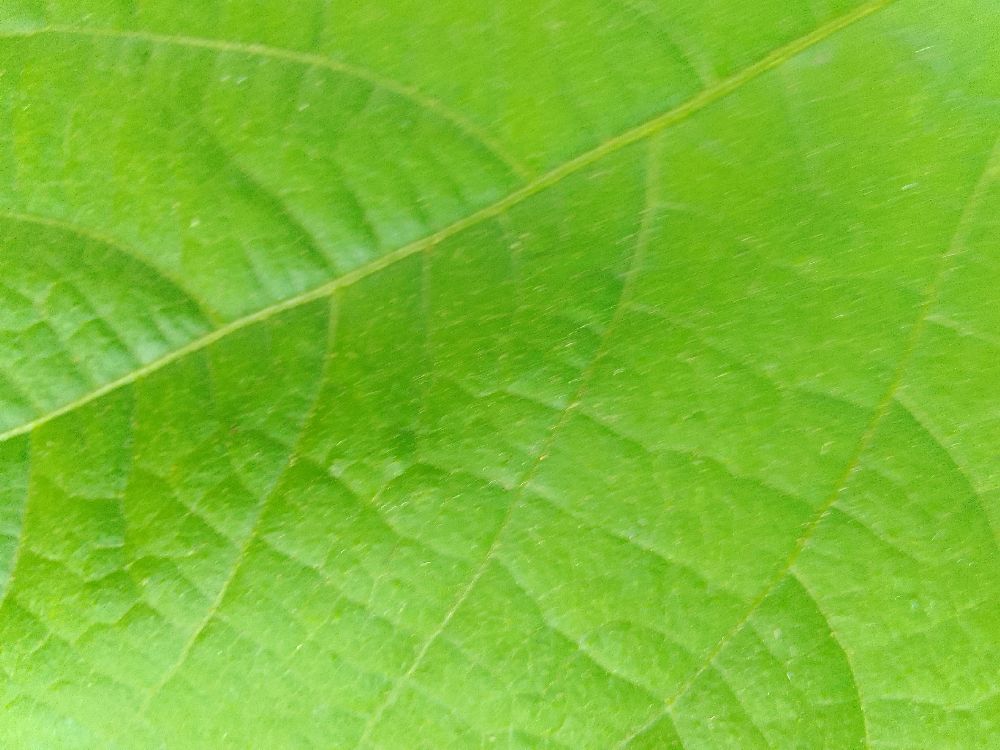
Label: healthy